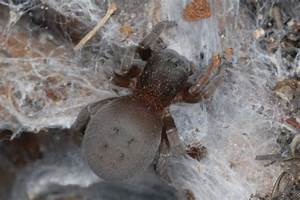
Label: ragno